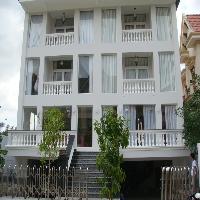
Weather: cloudy or overcast